Panbers

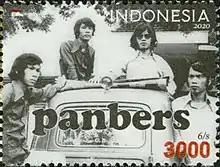
Panbers on a 2020 stamp of Indonesia

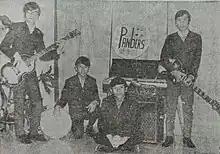
Photo published in 1969 in the indonesian magazine "Aktuil"

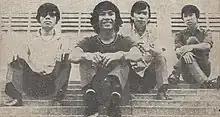
Photo published in 1970 in the same magazine

Panbers (short for Panjaitan Bersaudara / Panjaitan Brothers) is the name of a musical group. The band, founded in 1969, is composed of four brothers who are the sons of Drs. JMM Pandjaitan, S.H, (late) with BSO Sitompul. They are Hans Pandjaitan, Benny Pandjaitan, Doan Pandjaitan, and Asido Pandjaitan.